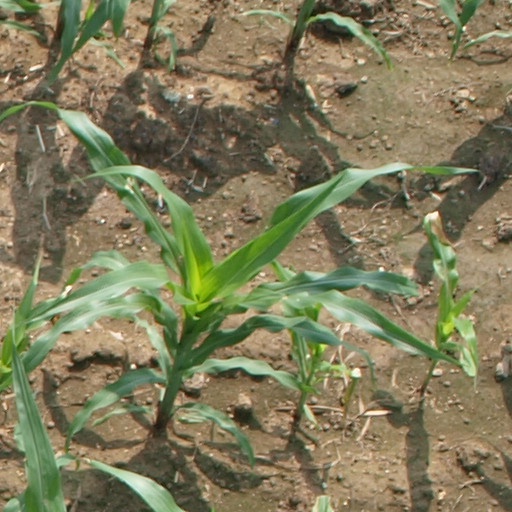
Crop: maize; corn